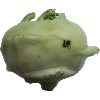
Label: kohlrabi